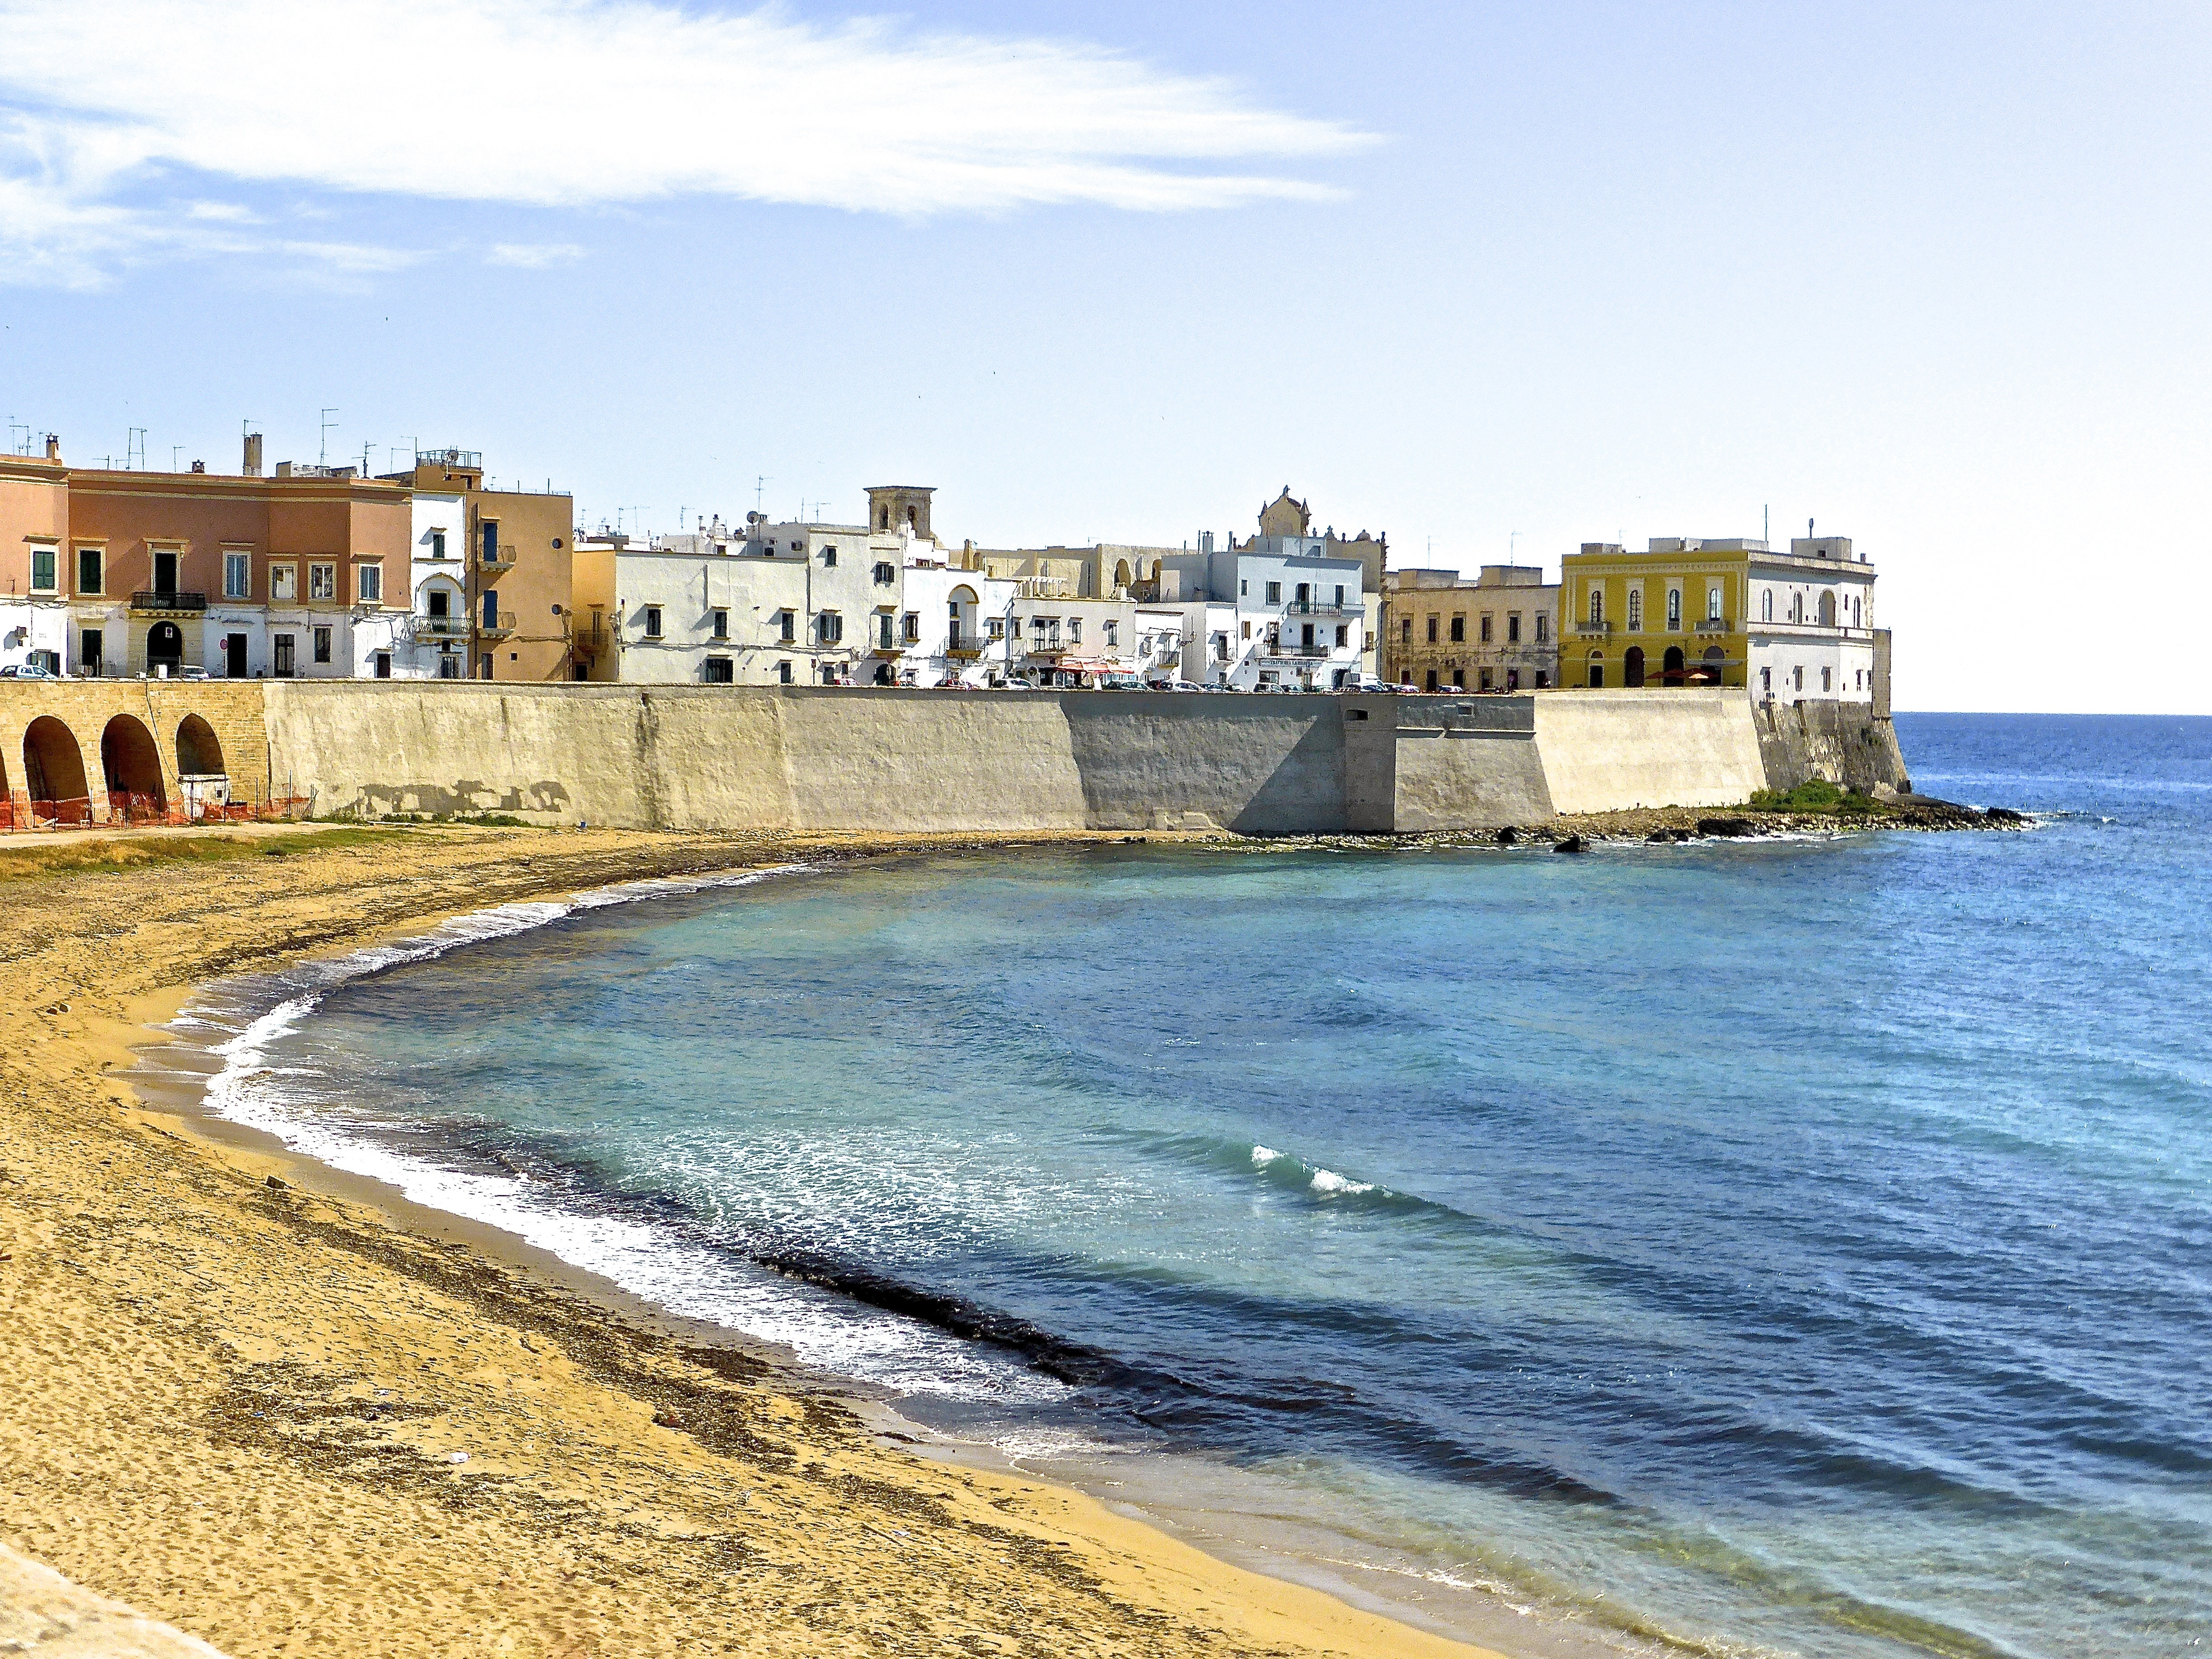
beach, sea, coast, shore, wall, panorama, coastline, cliff, seaside, inlet, tranquil, seascape, scenery, lagoon, bay, italy, terrain, waterway, body of water, galipoli